Konami Classics Series: Arcade Hits

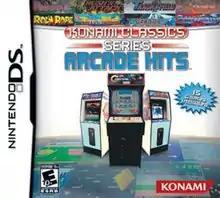
North American cover art

Konami Classics Series: Arcade Hits, released as Konami Arcade Collection in Japan and Konami Arcade Classics in Europe and Oceania, is a collection of 15 classic arcade games by Konami for the Nintendo DS.